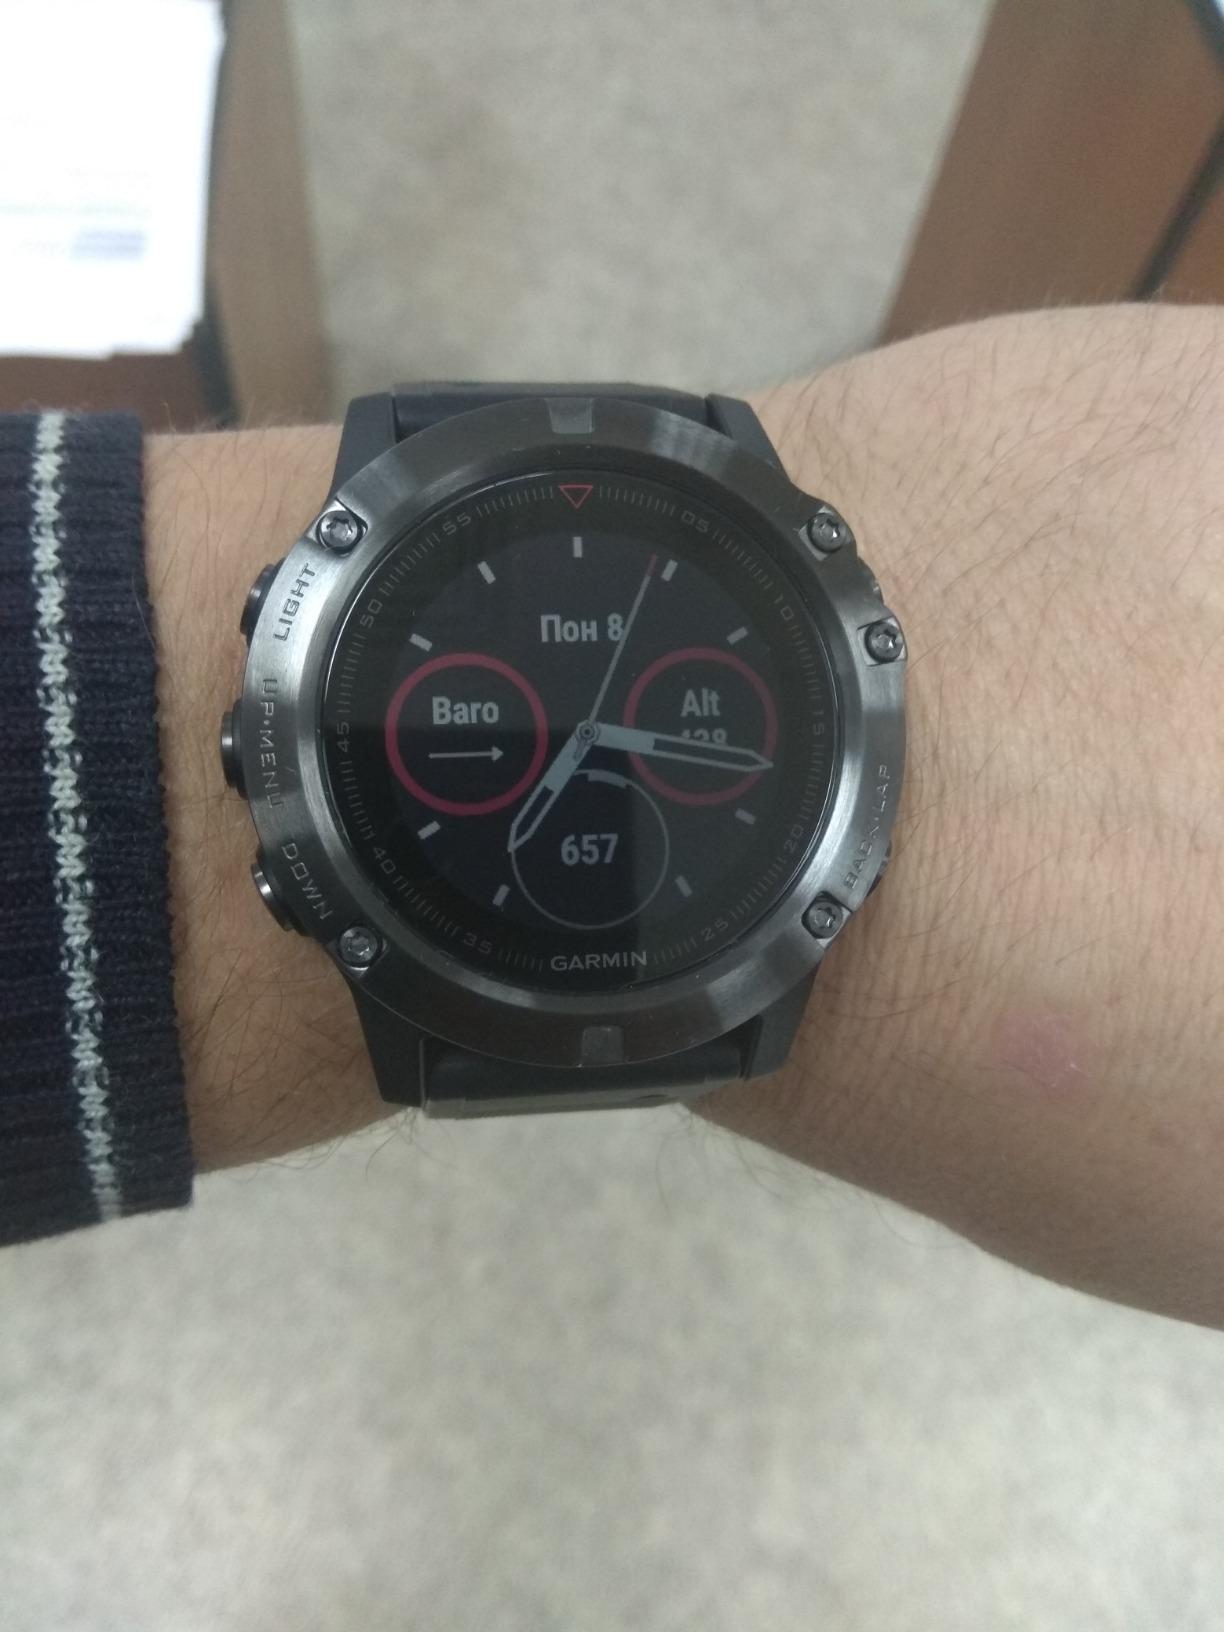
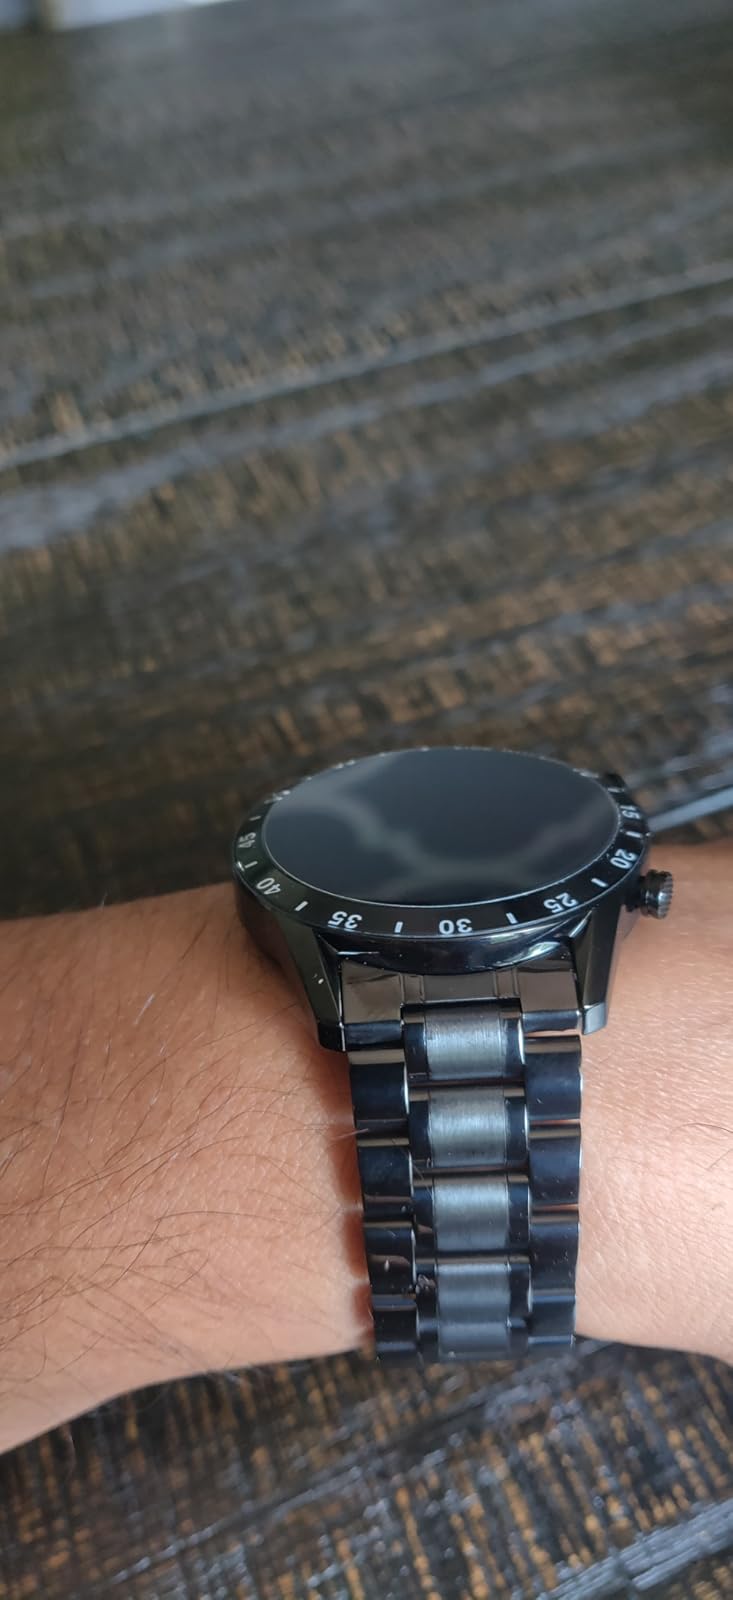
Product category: smartwatch
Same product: no